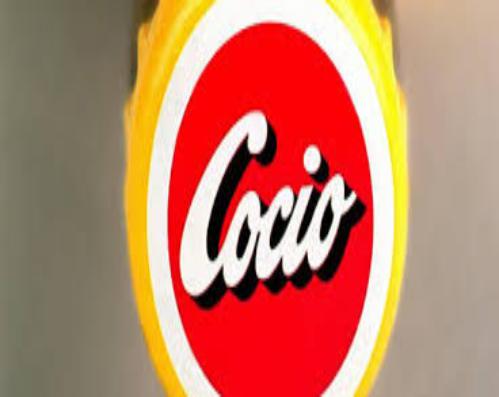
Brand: Cocio
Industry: Food